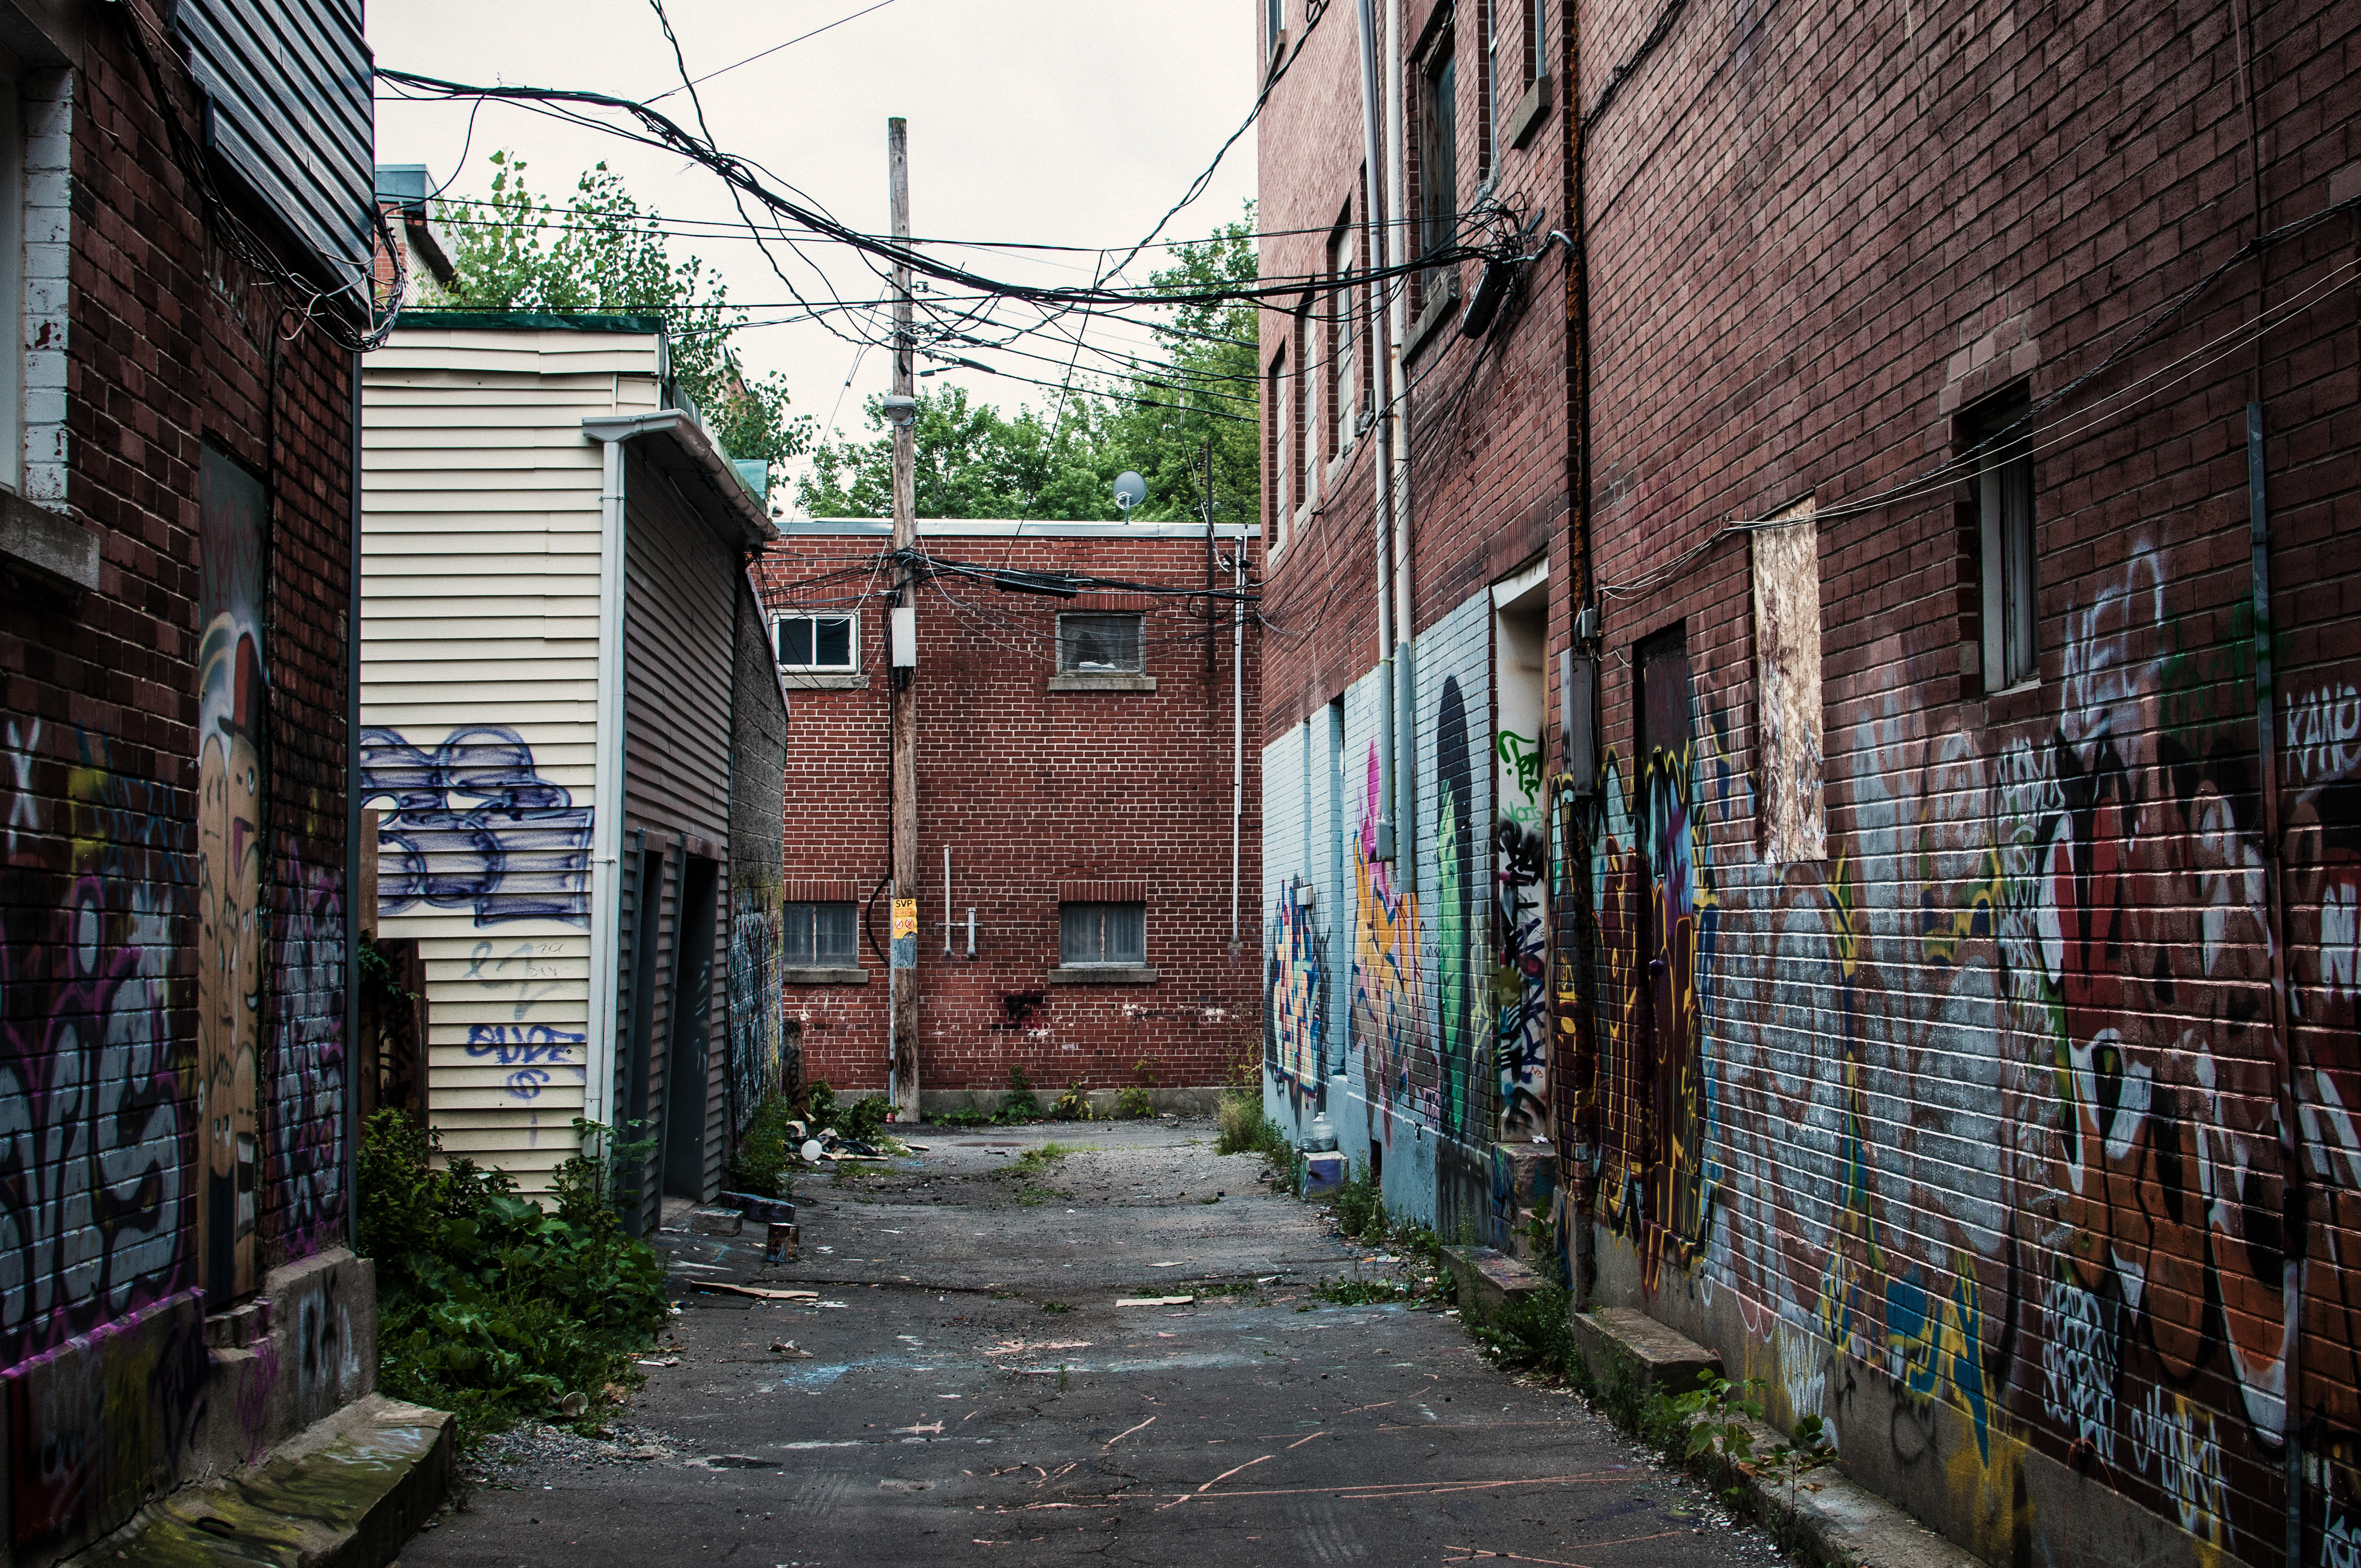
road, street, town, alley, city, wall, cityscape, downtown, suburb, graffiti, lane, infrastructure, neighbourhood, urban area, residential area, human settlement